Other Windsor, 6th Earl of Plymouth

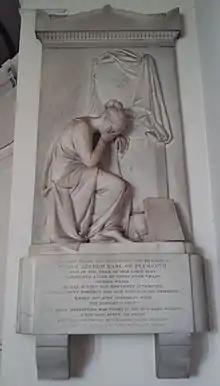
Memorial to the 6th Earl of Plymouth at St Bartholomew's Church, Tardebigge by Francis Chantrey

Other Archer Windsor, 6th Earl of Plymouth (2 July 1789 – 20 July 1833) was an English nobleman, the eldest and only surviving son of the 5th Earl of Plymouth. He was the sixth Earl of Plymouth of the 1682 creation.